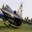
Label: airplane